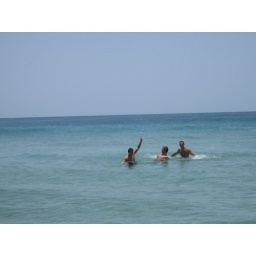
boys playing in the water